Amor non ho... però... però

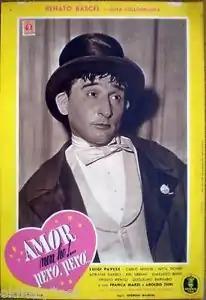

Amor non ho... però... però ("I did not love... but... but") is a 1951 Italian comedy film directed by Giorgio Bianchi.